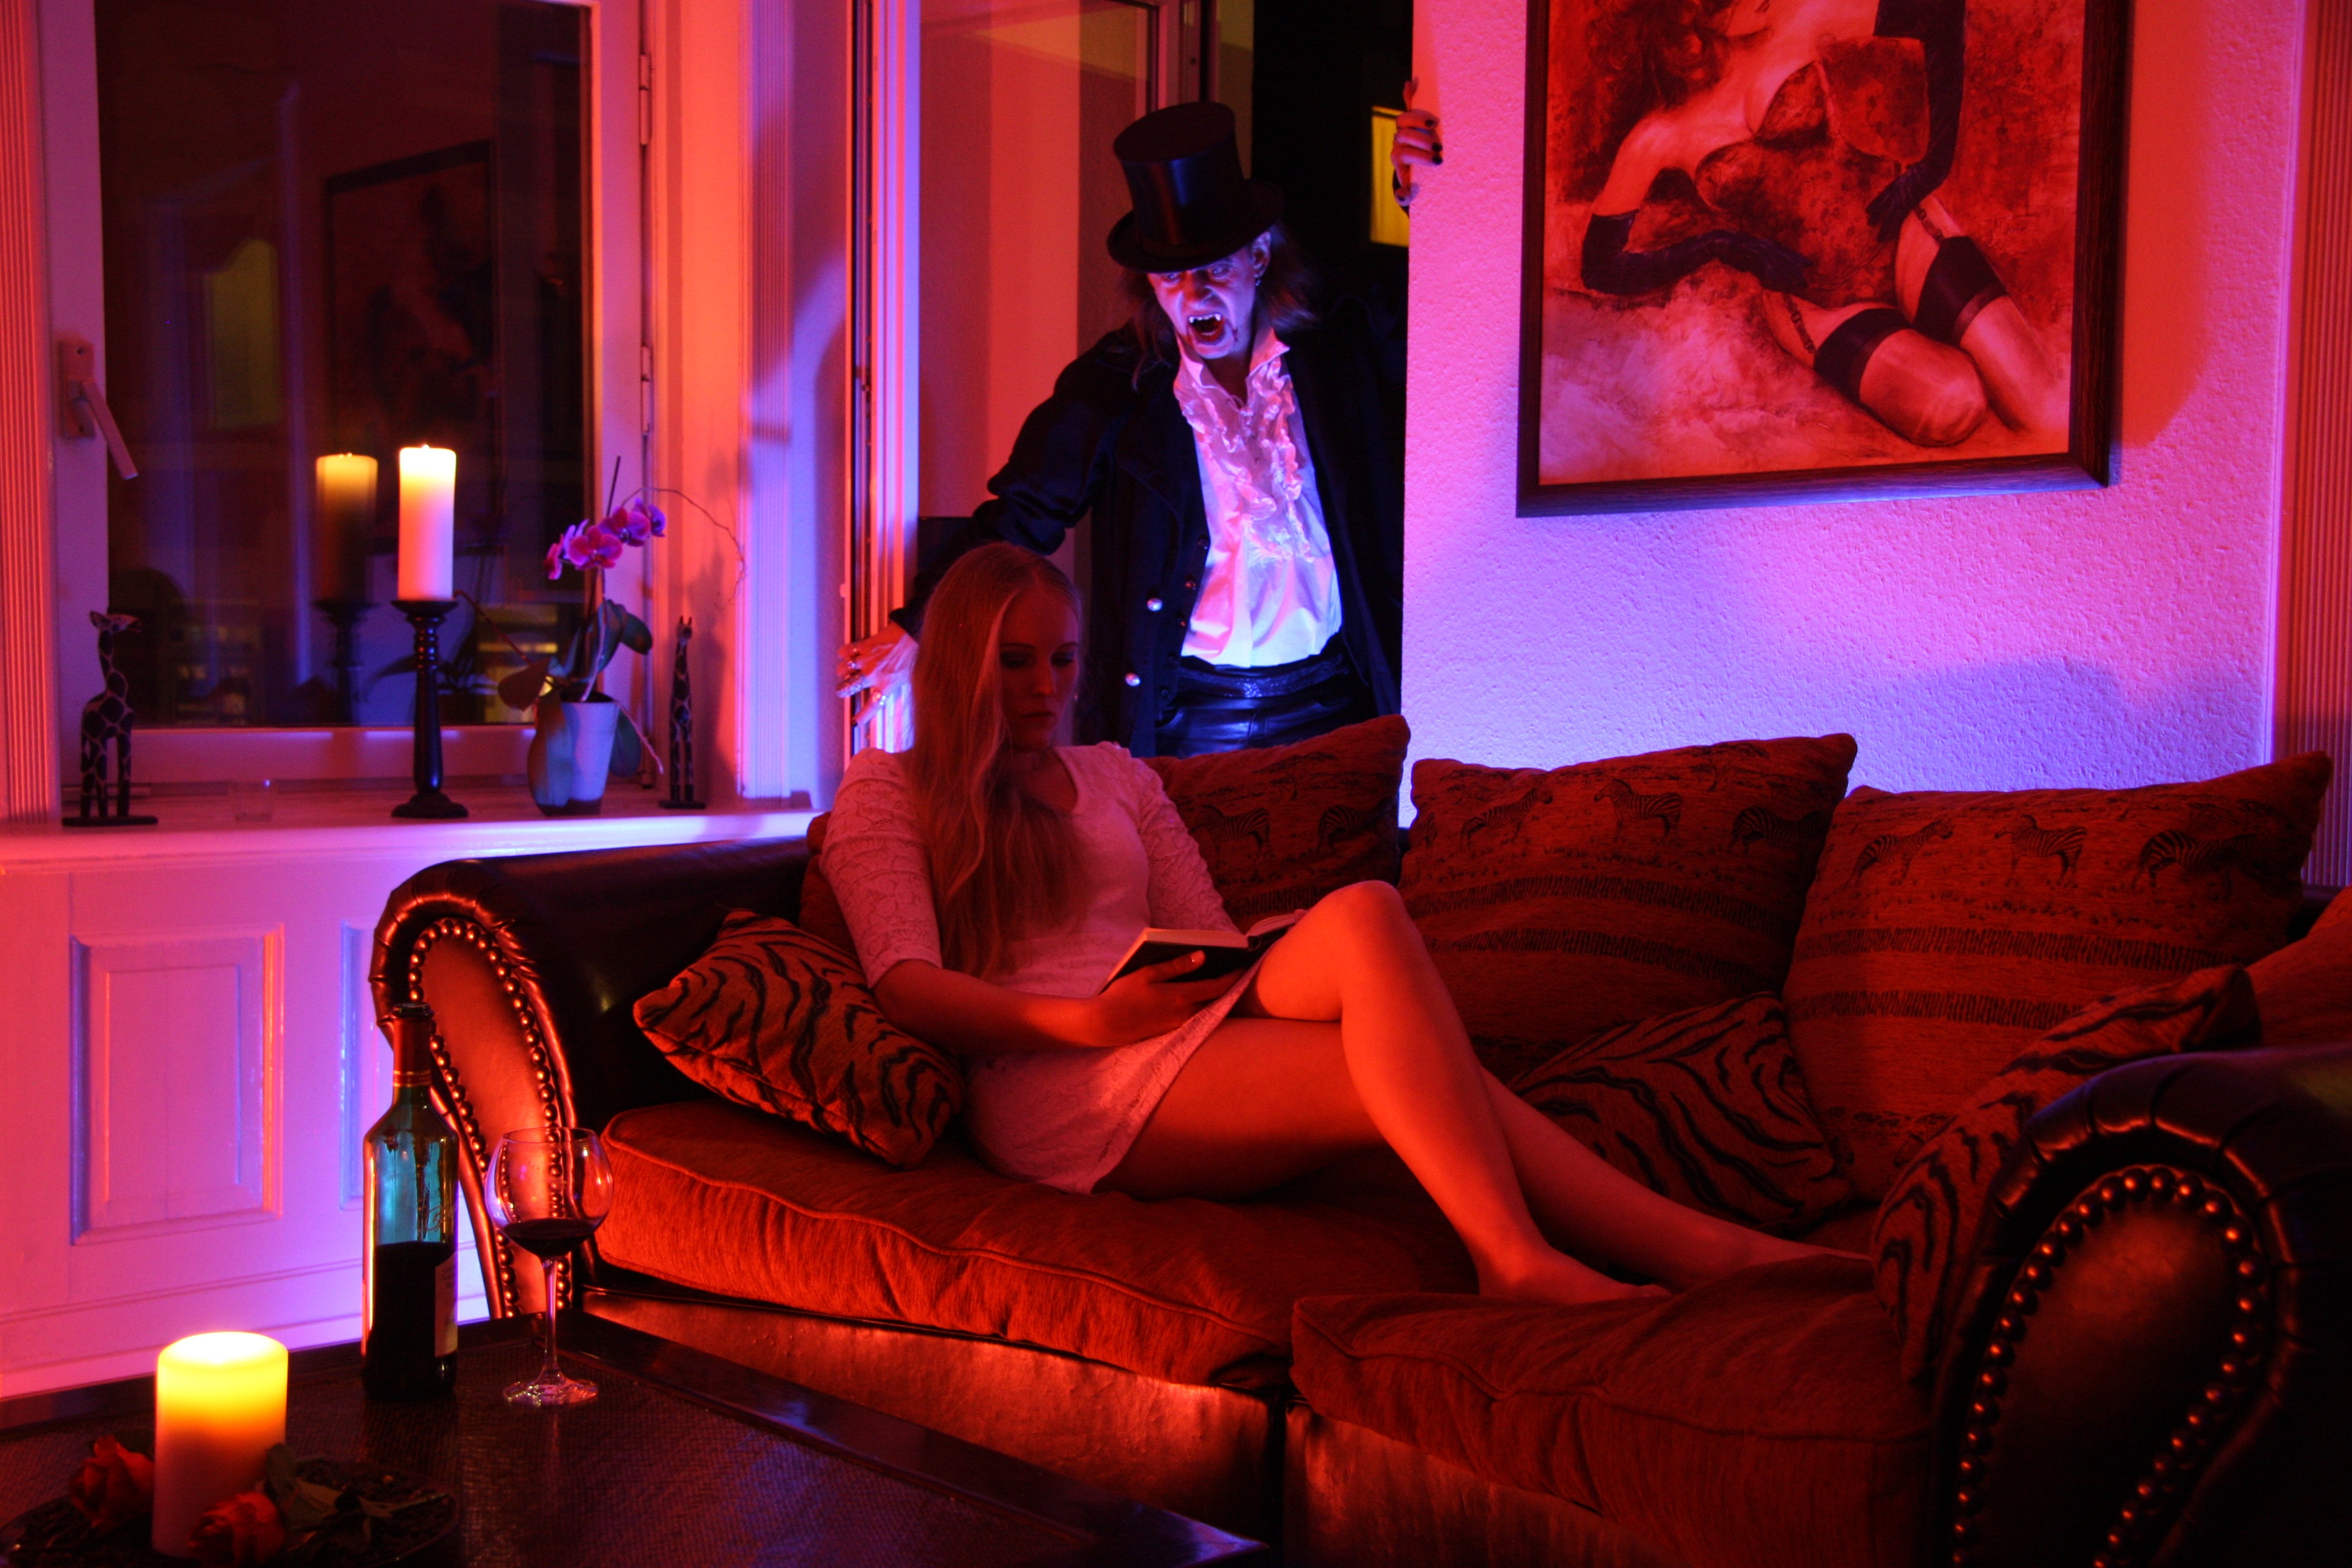
girl, woman, mystical, female, red, halloween, shadow, gothic, make up, scary, stage, blood, lips, monster, creepy, bloody, gloomy, vampire, dracula, horror, melted, nightclub, bite, undeath, gotish, musical theatre